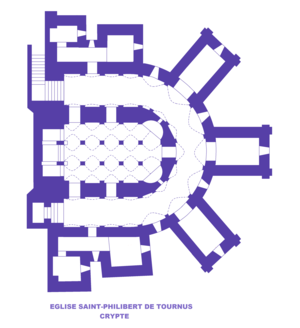
Eglise Saint-Philibert de Tournus, Crypte
L'architecture romane est le premier grand style créé au Moyen Âge en Europe après le déclin de la civilisation gréco-romaine. Son développement est pleinement établi vers 1060 mais les premiers signes de mutation sont différents suivant les régions et il n'y a pas de consensus sur une date des débuts qui vont du VIᵉ au XIᵉ siècle. L'architecture gothique est le style qui lui succède progressivement à partir du XIIe siècle.Le dynamisme monastique, de profondes aspirations religieuses et morales, la spiritualité des routes de pèlerinages dans une Europe rendue à la paix président à la naissance de l'art roman et contribuent à en faire un style vraiment neuf et doué d'une profonde originalité. La volonté de libérer l'Église de la tutelle de pouvoirs séculiers, les croisades, la reconquête chrétienne en Espagne avec l'effondrement du califat de Cordoue, la disparition du mécénat royal ou princier font de l'art roman l'art de toute la chrétienté médiévale.
Saint-Philibert de Tournus est un ancien monastère bénédictin situé à Tournus, dans le département français de Saône-et-Loire et la région Bourgogne-Franche-Comté. De nombreuses parties de ce monastère sont conservées, et son église abbatiale est l'un des plus grands monuments romans de France.